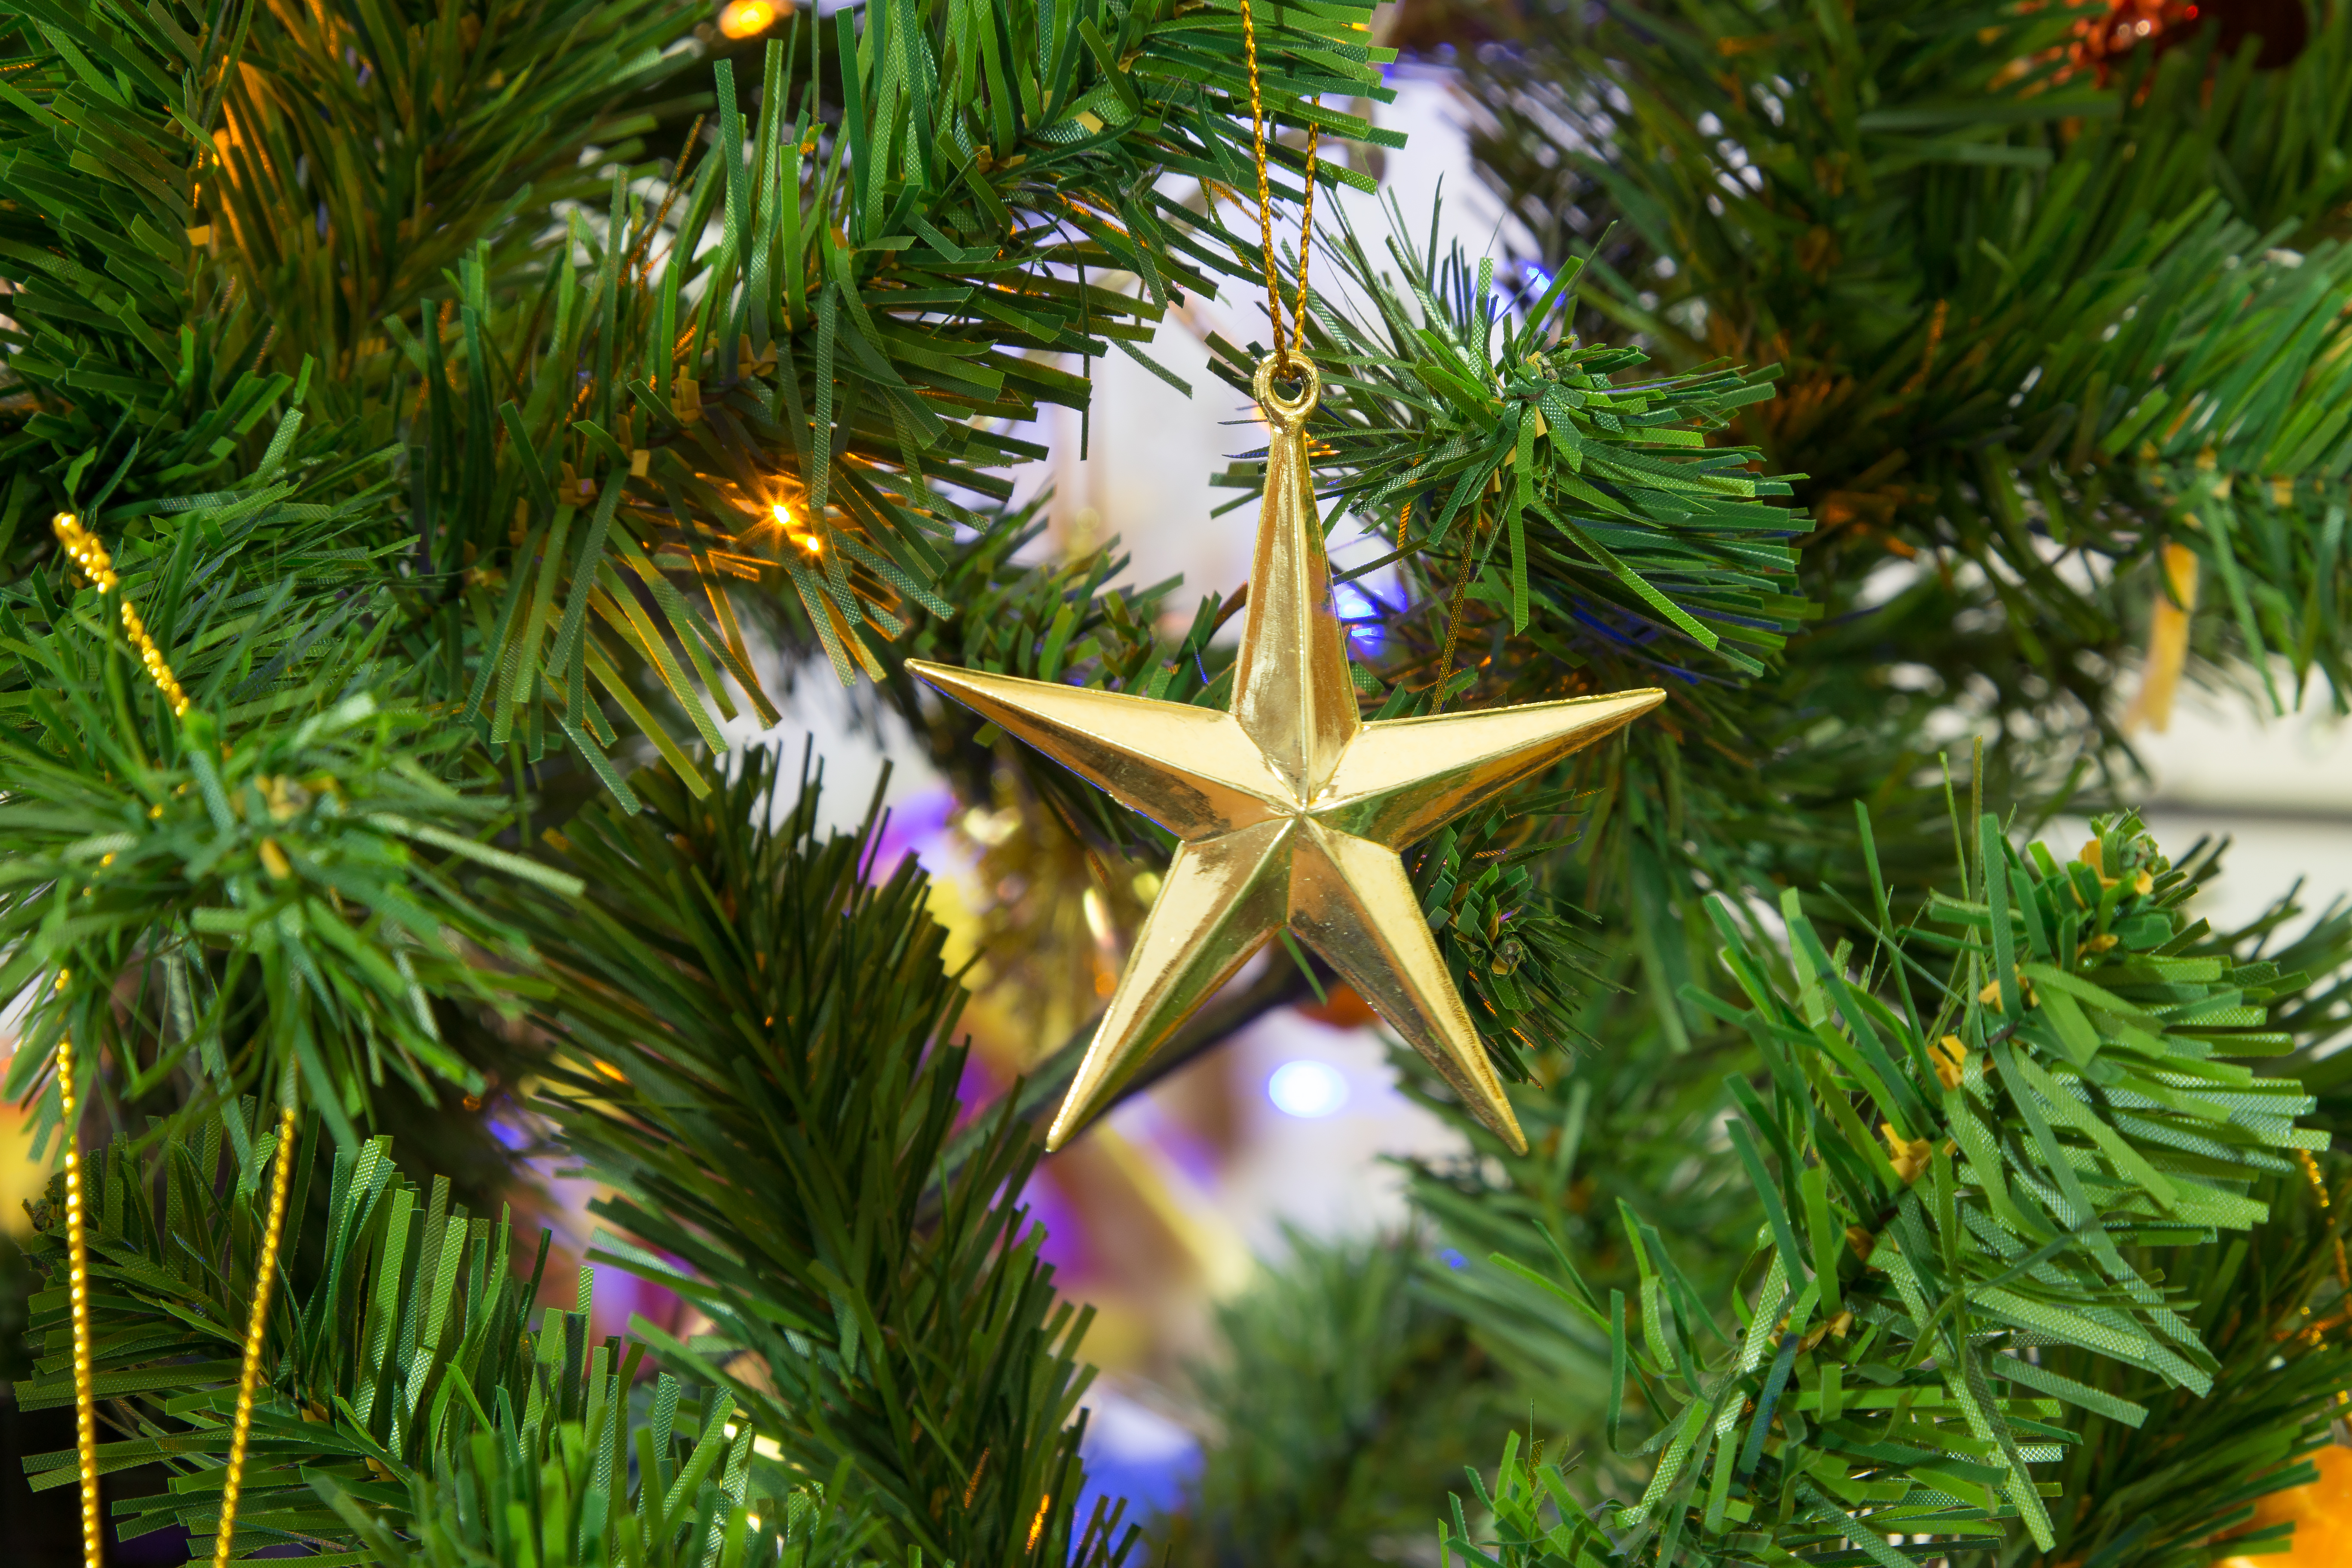
tree, branch, plant, decoration, evergreen, christmas, fir, decor, christmas tree, conifer, christmas decoration, spruce, gold, xmas, christmas star, woody plant, land plant